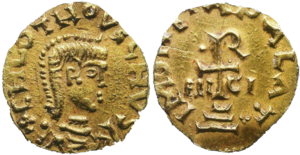
Tiers de sou d'or de Clovis II (639-657). Bibliothèque nationale. Avers: Effigie de Clovis II à droite, la nuque entourée de perles. Revers
Clovis II, dit « le Fainéant », né en 635 et mort le 31 octobre 657, est roi de Neustrie et de Bourgogne de 639 à sa mort.